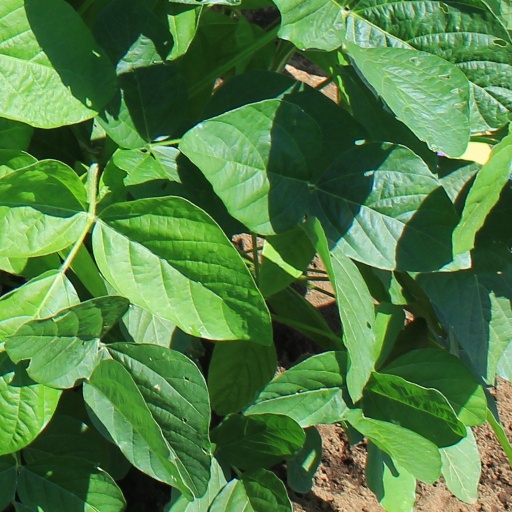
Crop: soybean